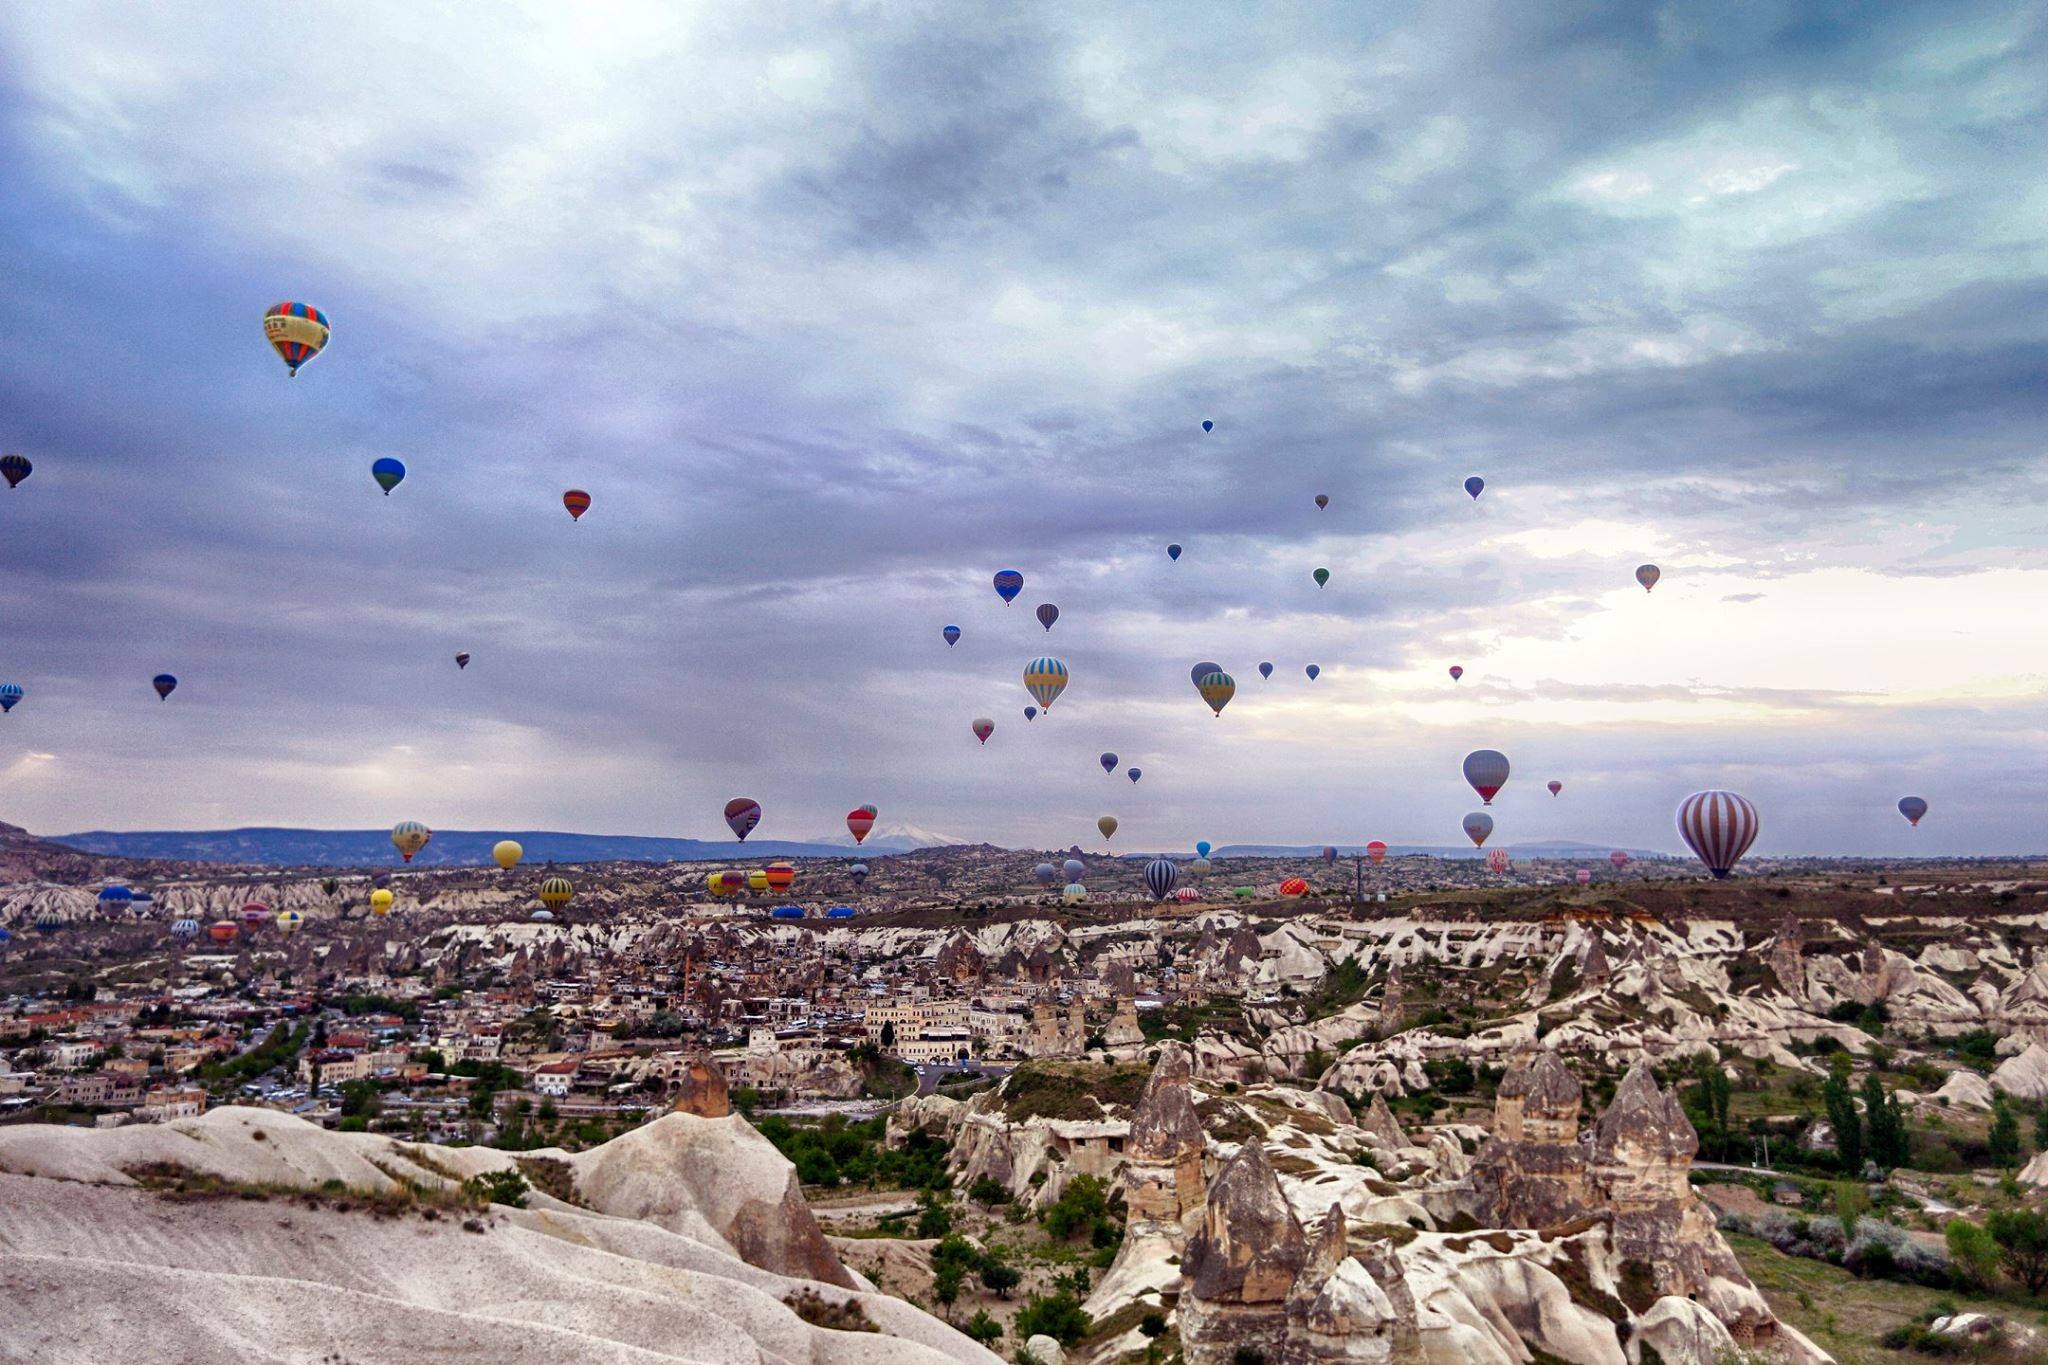
beach, sea, coast, sky, air, balloon, hot air balloon, vacation, tourist, travel, aircraft, vehicle, symbol, flight, asia, tourism, toy, national, turkey, culture, eastern, traditional, turkish, east, cappadocia, turk, atmosphere of earth